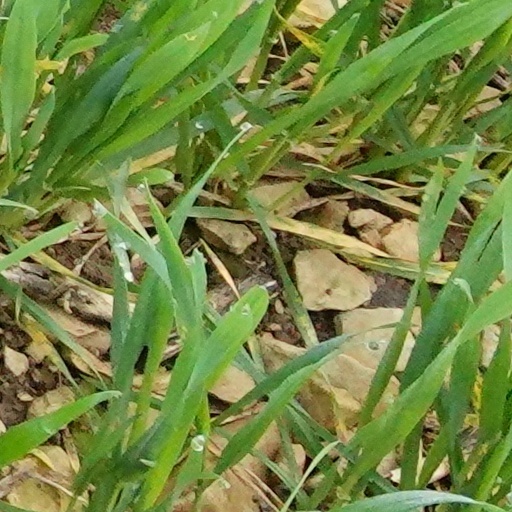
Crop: wheat